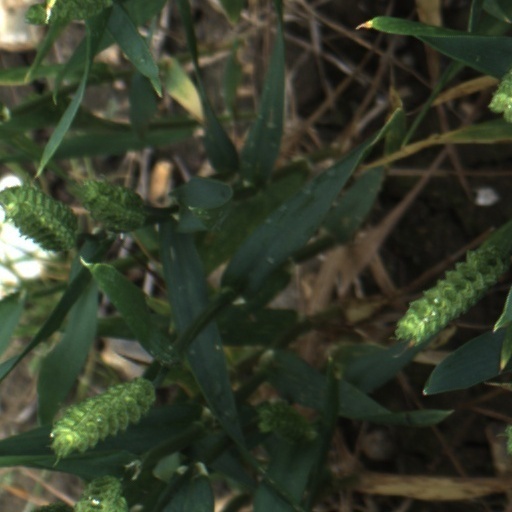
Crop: wheat